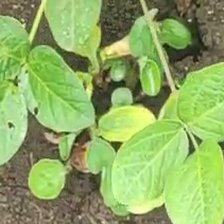
Weed species: Kena_(Commplina_benghalensio)